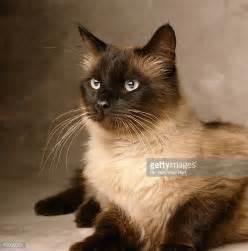
cat